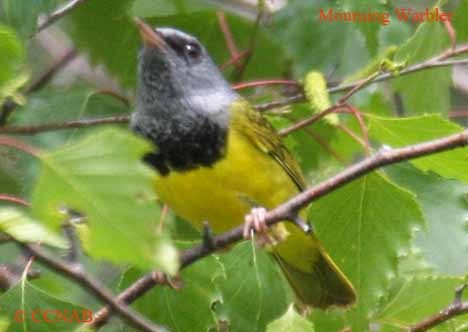
this bird has a gray head and yellow feathers on its body.
this bird has a straight light brown bill, a black superciliary, and a black breast.
this is a yellow bird with a grey head and a pointy beak.
this is a small bird with a short sharp beak a bright canary yellow body and tail and a gray and slightly speckled head.
a bird with a black crown and a yellow belly.
a small bird with a gray head, and a green body.
this particular bird has a yellow belly and black breasts and gray throat
this particular bird has a belly that is yellow and breasts that are black and gray
this bird has a yellow belly and a gray throat.
a green bird with a black breast and gray crown.
Species: Mourning Warbler